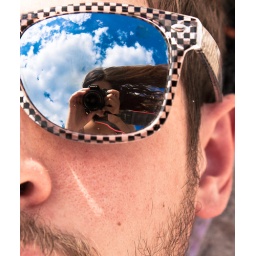
We would walk on the beach in our bare feet